Enema of the State

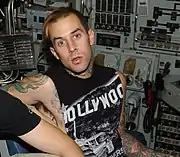
"Enema of the State" is the first Blink-182 album with drummer Travis Barker, pictured here in 2003.

By 1997, Blink-182, consisting of Mark Hoppus, Tom DeLonge, and Scott Raynor, began to receive mainstream exposure as their sophomore record, "Dude Ranch", shipped gold and the lead single "Dammit" began to be added to rock radio playlists across the country. The band entered an extended period of touring beginning that summer, which included each date of the worldwide 1997 Vans Warped Tour, a lifestyle tour promoting skateboarding and punk rock music. The trio would only return to their home of San Diego, California for days at a time before striking out the next tour. "When we did our longest tour stretch, it was right when I started dating my fiancée," DeLonge, the band's guitarist and vocalist, said in 2001. "We were all new and in love, and I had to leave. It was just, 'Hey, I'll see you in nine months.' It was really hard." Hoppus felt increasingly lonely; while the other members had longtime girlfriends to return home to, Hoppus was single. In addition to the hefty touring schedule, the trio grew tired of other commitments, including interviews and TV appearances due to the success of "Dammit."